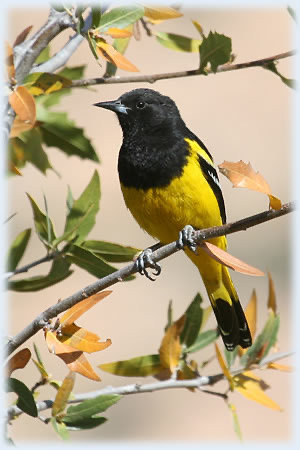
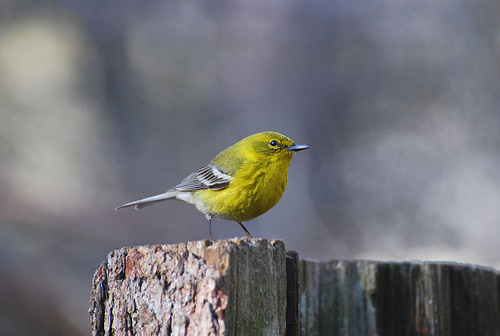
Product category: misc
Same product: yes